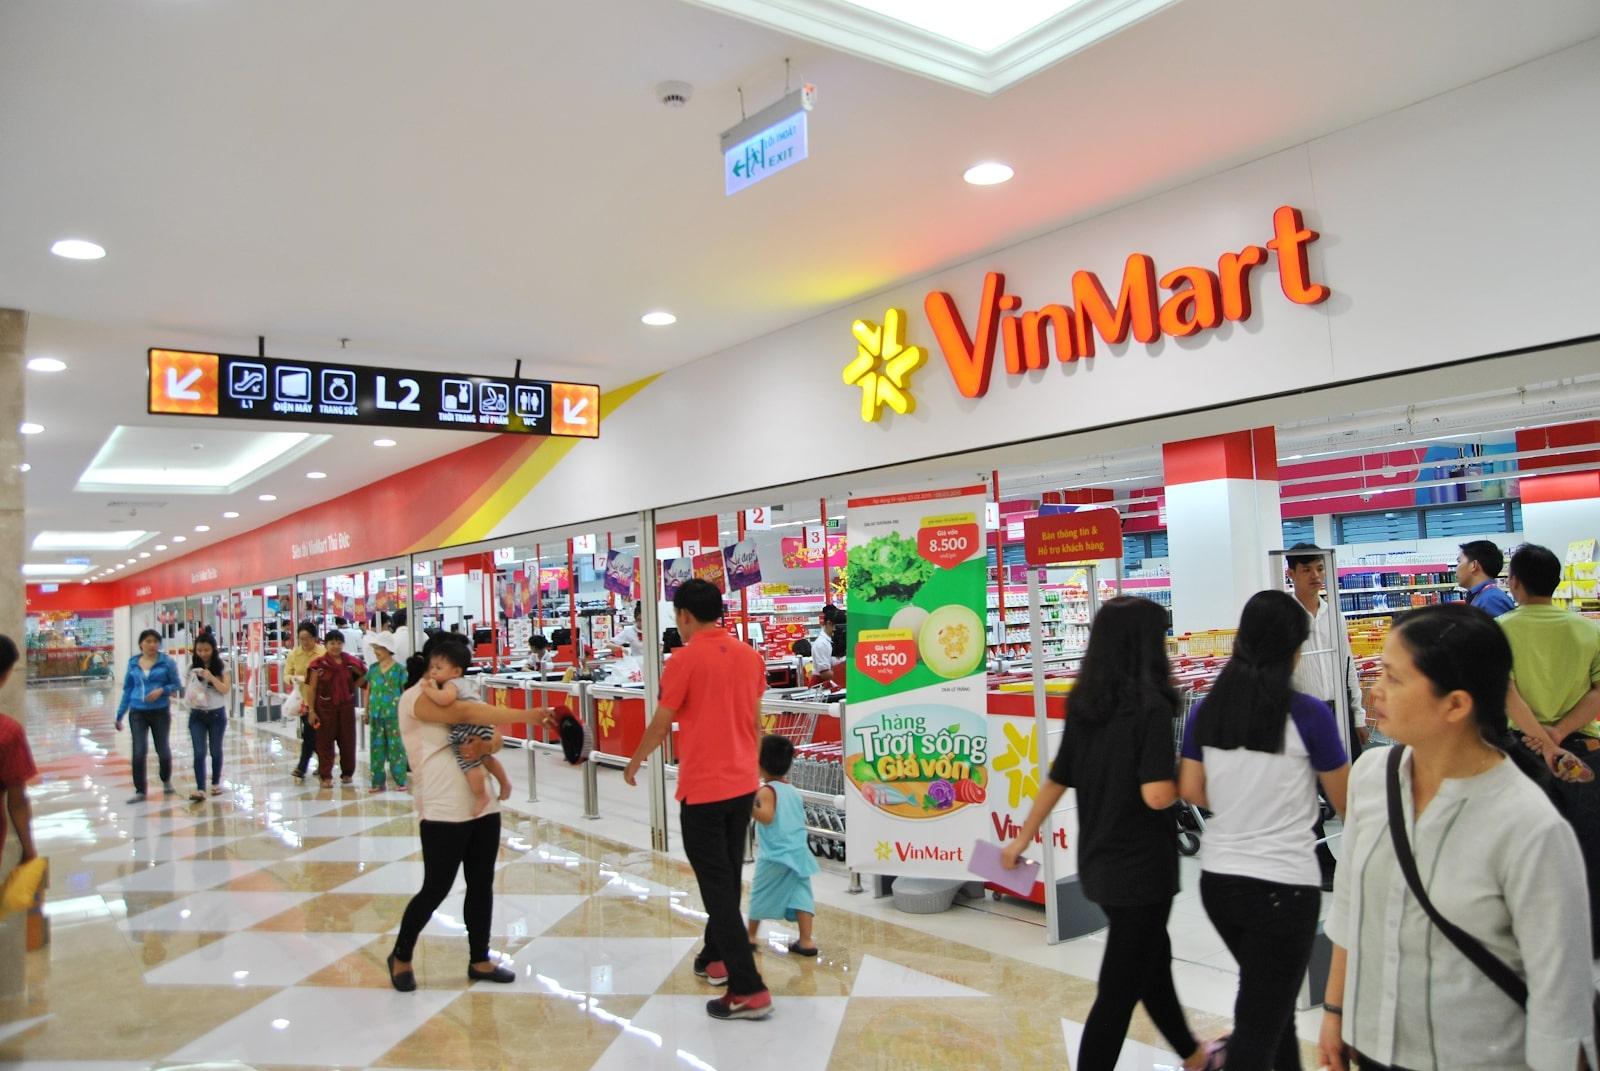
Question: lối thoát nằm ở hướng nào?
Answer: hướng người đàn ông áo đỏ đang di chuyển